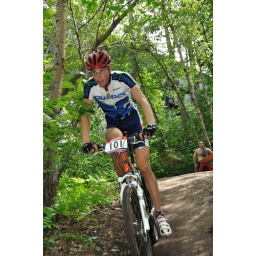
From the Edmonton Canada Cup mountain bike race, July 11th, 2010 in Edmonton, Alberta, Canada.